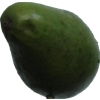
Label: green_avocado